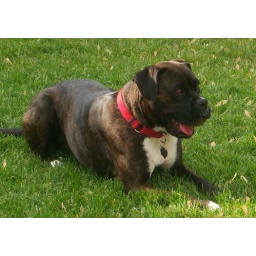
If you look close, she had a dirty tennis ball in her mouth ,, she LOVES to have a ball in her mouth.